Fallibilism

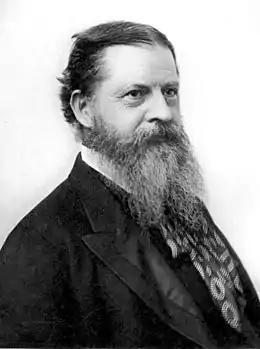
Charles Sanders Peirce around 1900. Peirce is said to have initiated fallibilism.

Originally, fallibilism (from Medieval Latin: "fallibilis", "liable to error") is the philosophical principle that propositions can be accepted even though they cannot be conclusively proven or justified, or that neither knowledge nor belief is certain. The term was coined in the late nineteenth century by the American philosopher Charles Sanders Peirce, as a response to foundationalism. Theorists, following Austrian-British philosopher Karl Popper, may also refer to fallibilism as the notion that knowledge might turn out to be false. Furthermore, fallibilism is said to imply corrigibilism, the principle that propositions are open to revision. Fallibilism is often juxtaposed with infallibilism.